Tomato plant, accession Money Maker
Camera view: bottom (45 deg); turntable rotation: 90 degrees
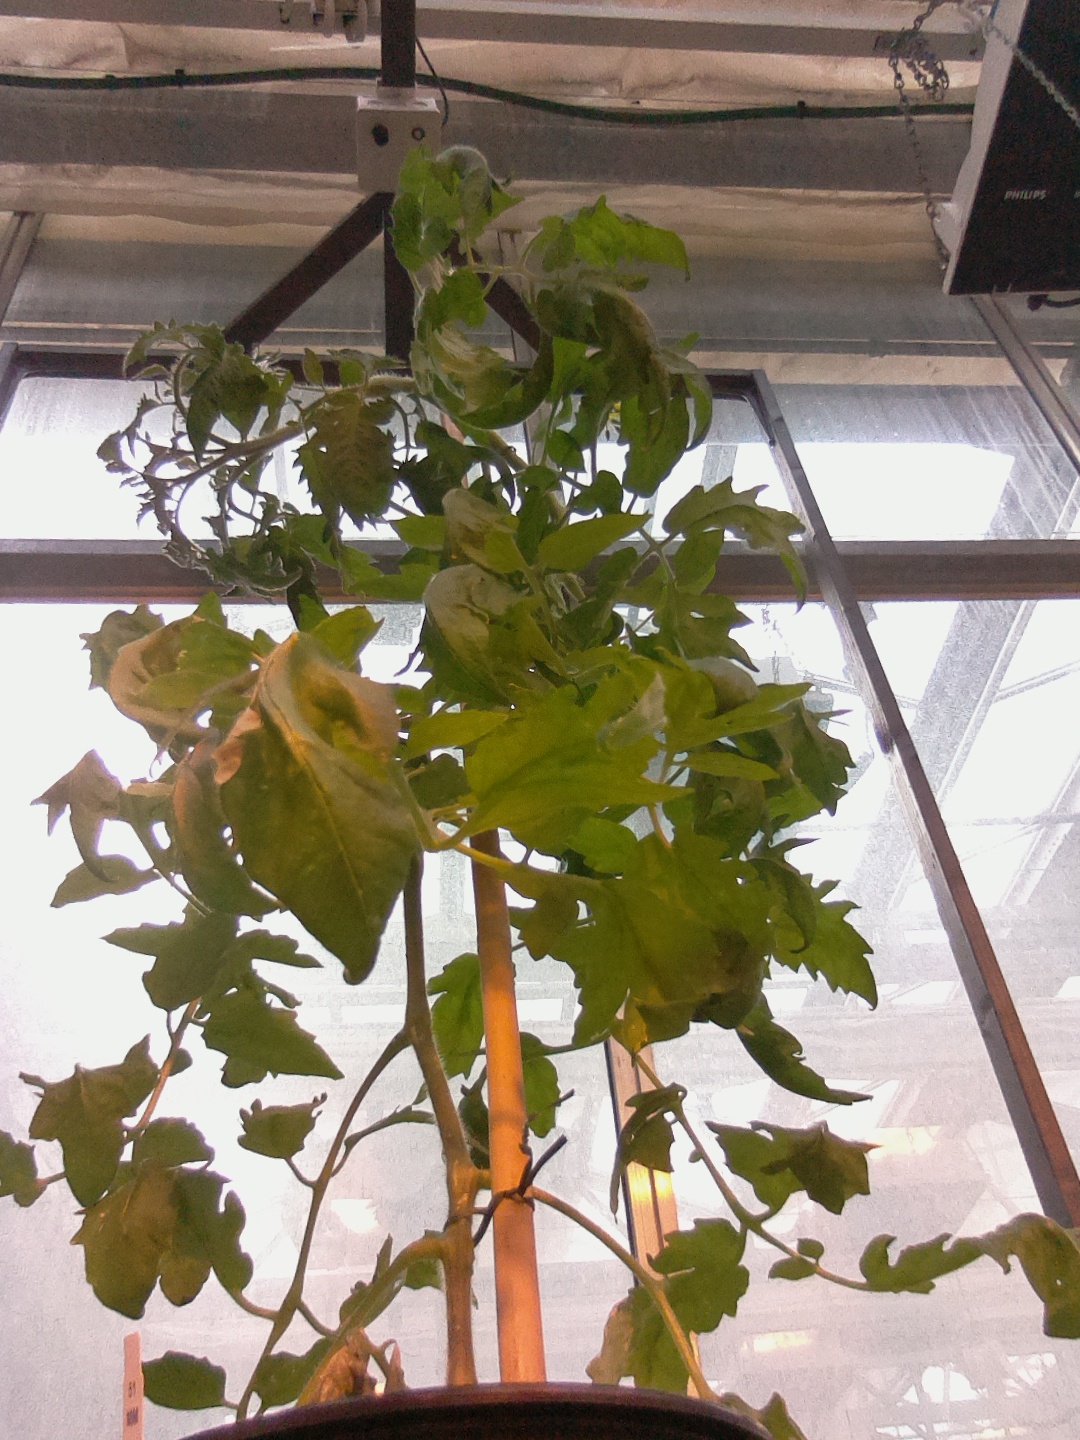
BBCH growth stage 69: End of flowering, 90%-100% of flowers open, more petals falling